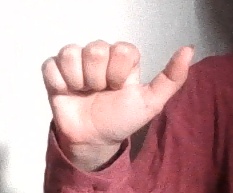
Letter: dhad